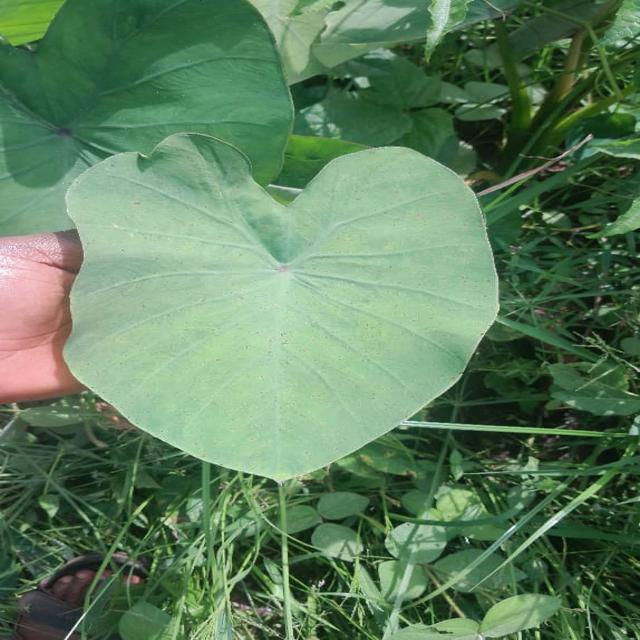
Label: Healthy